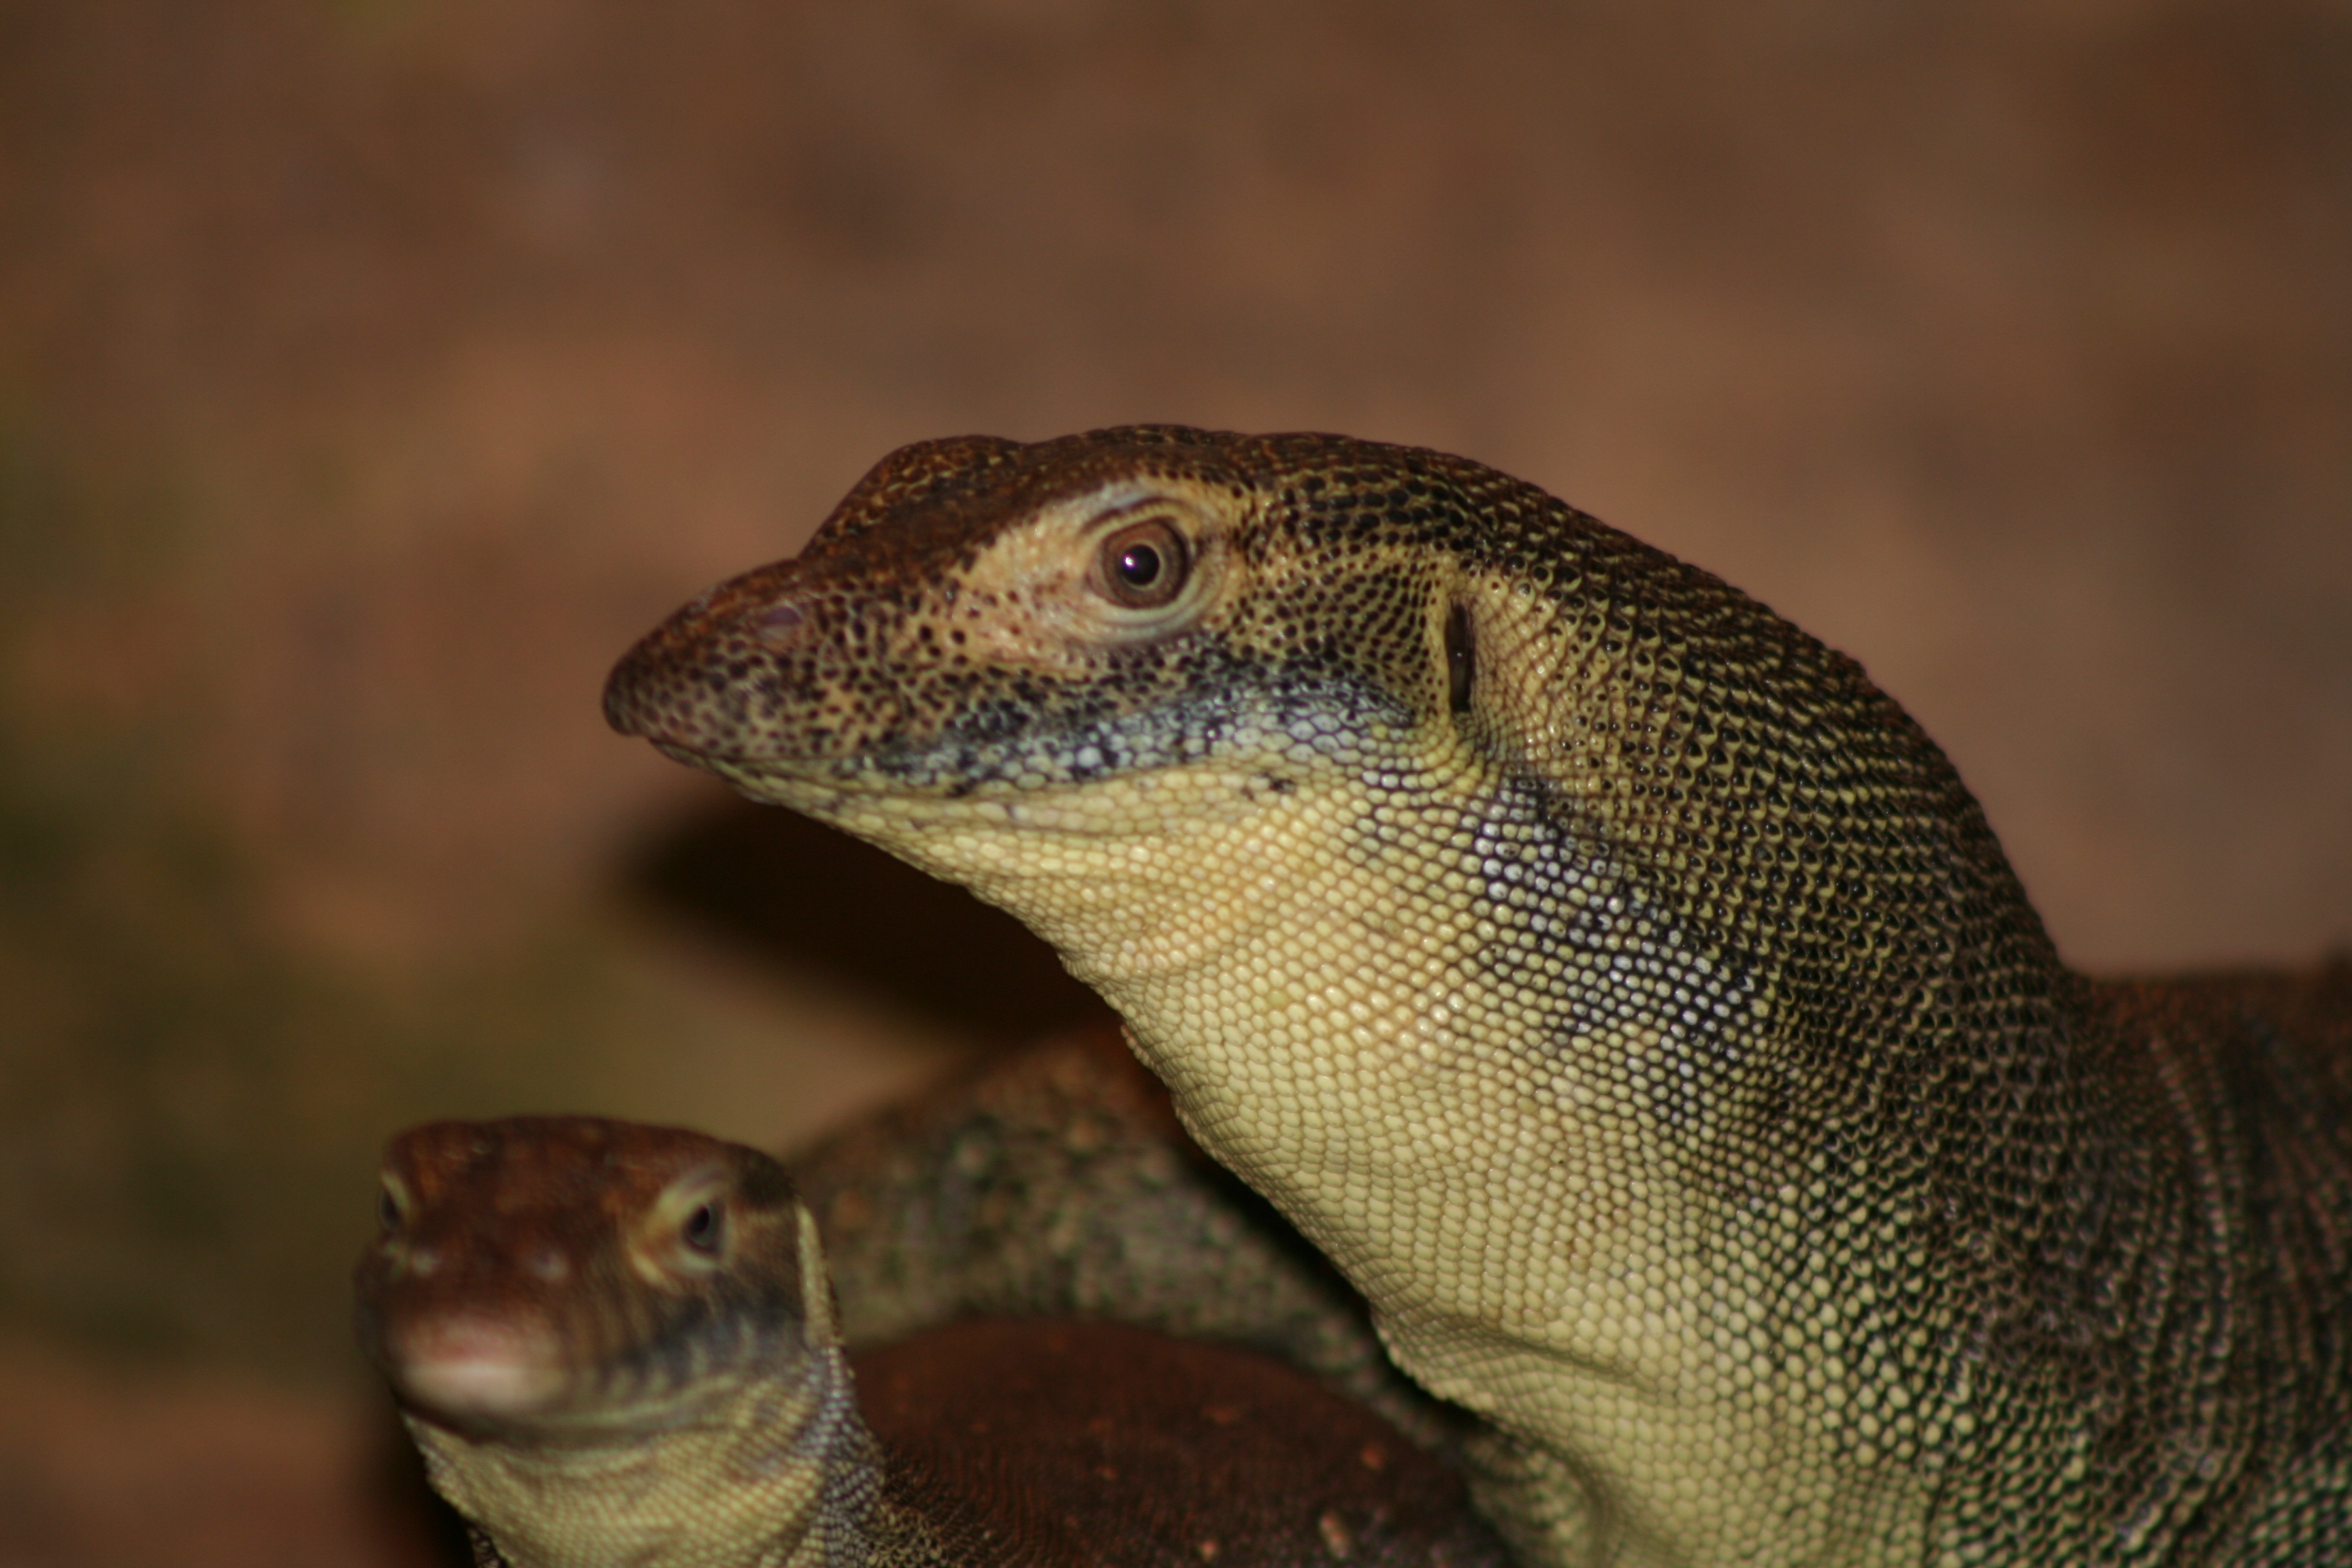
wildlife, reptile, fauna, lizard, close up, australia, vertebrate, goanna, macro photography, lacerta, agamidae, dactyloidae, komodo dragon, mertens water monitor, scaled reptile, lacertidae